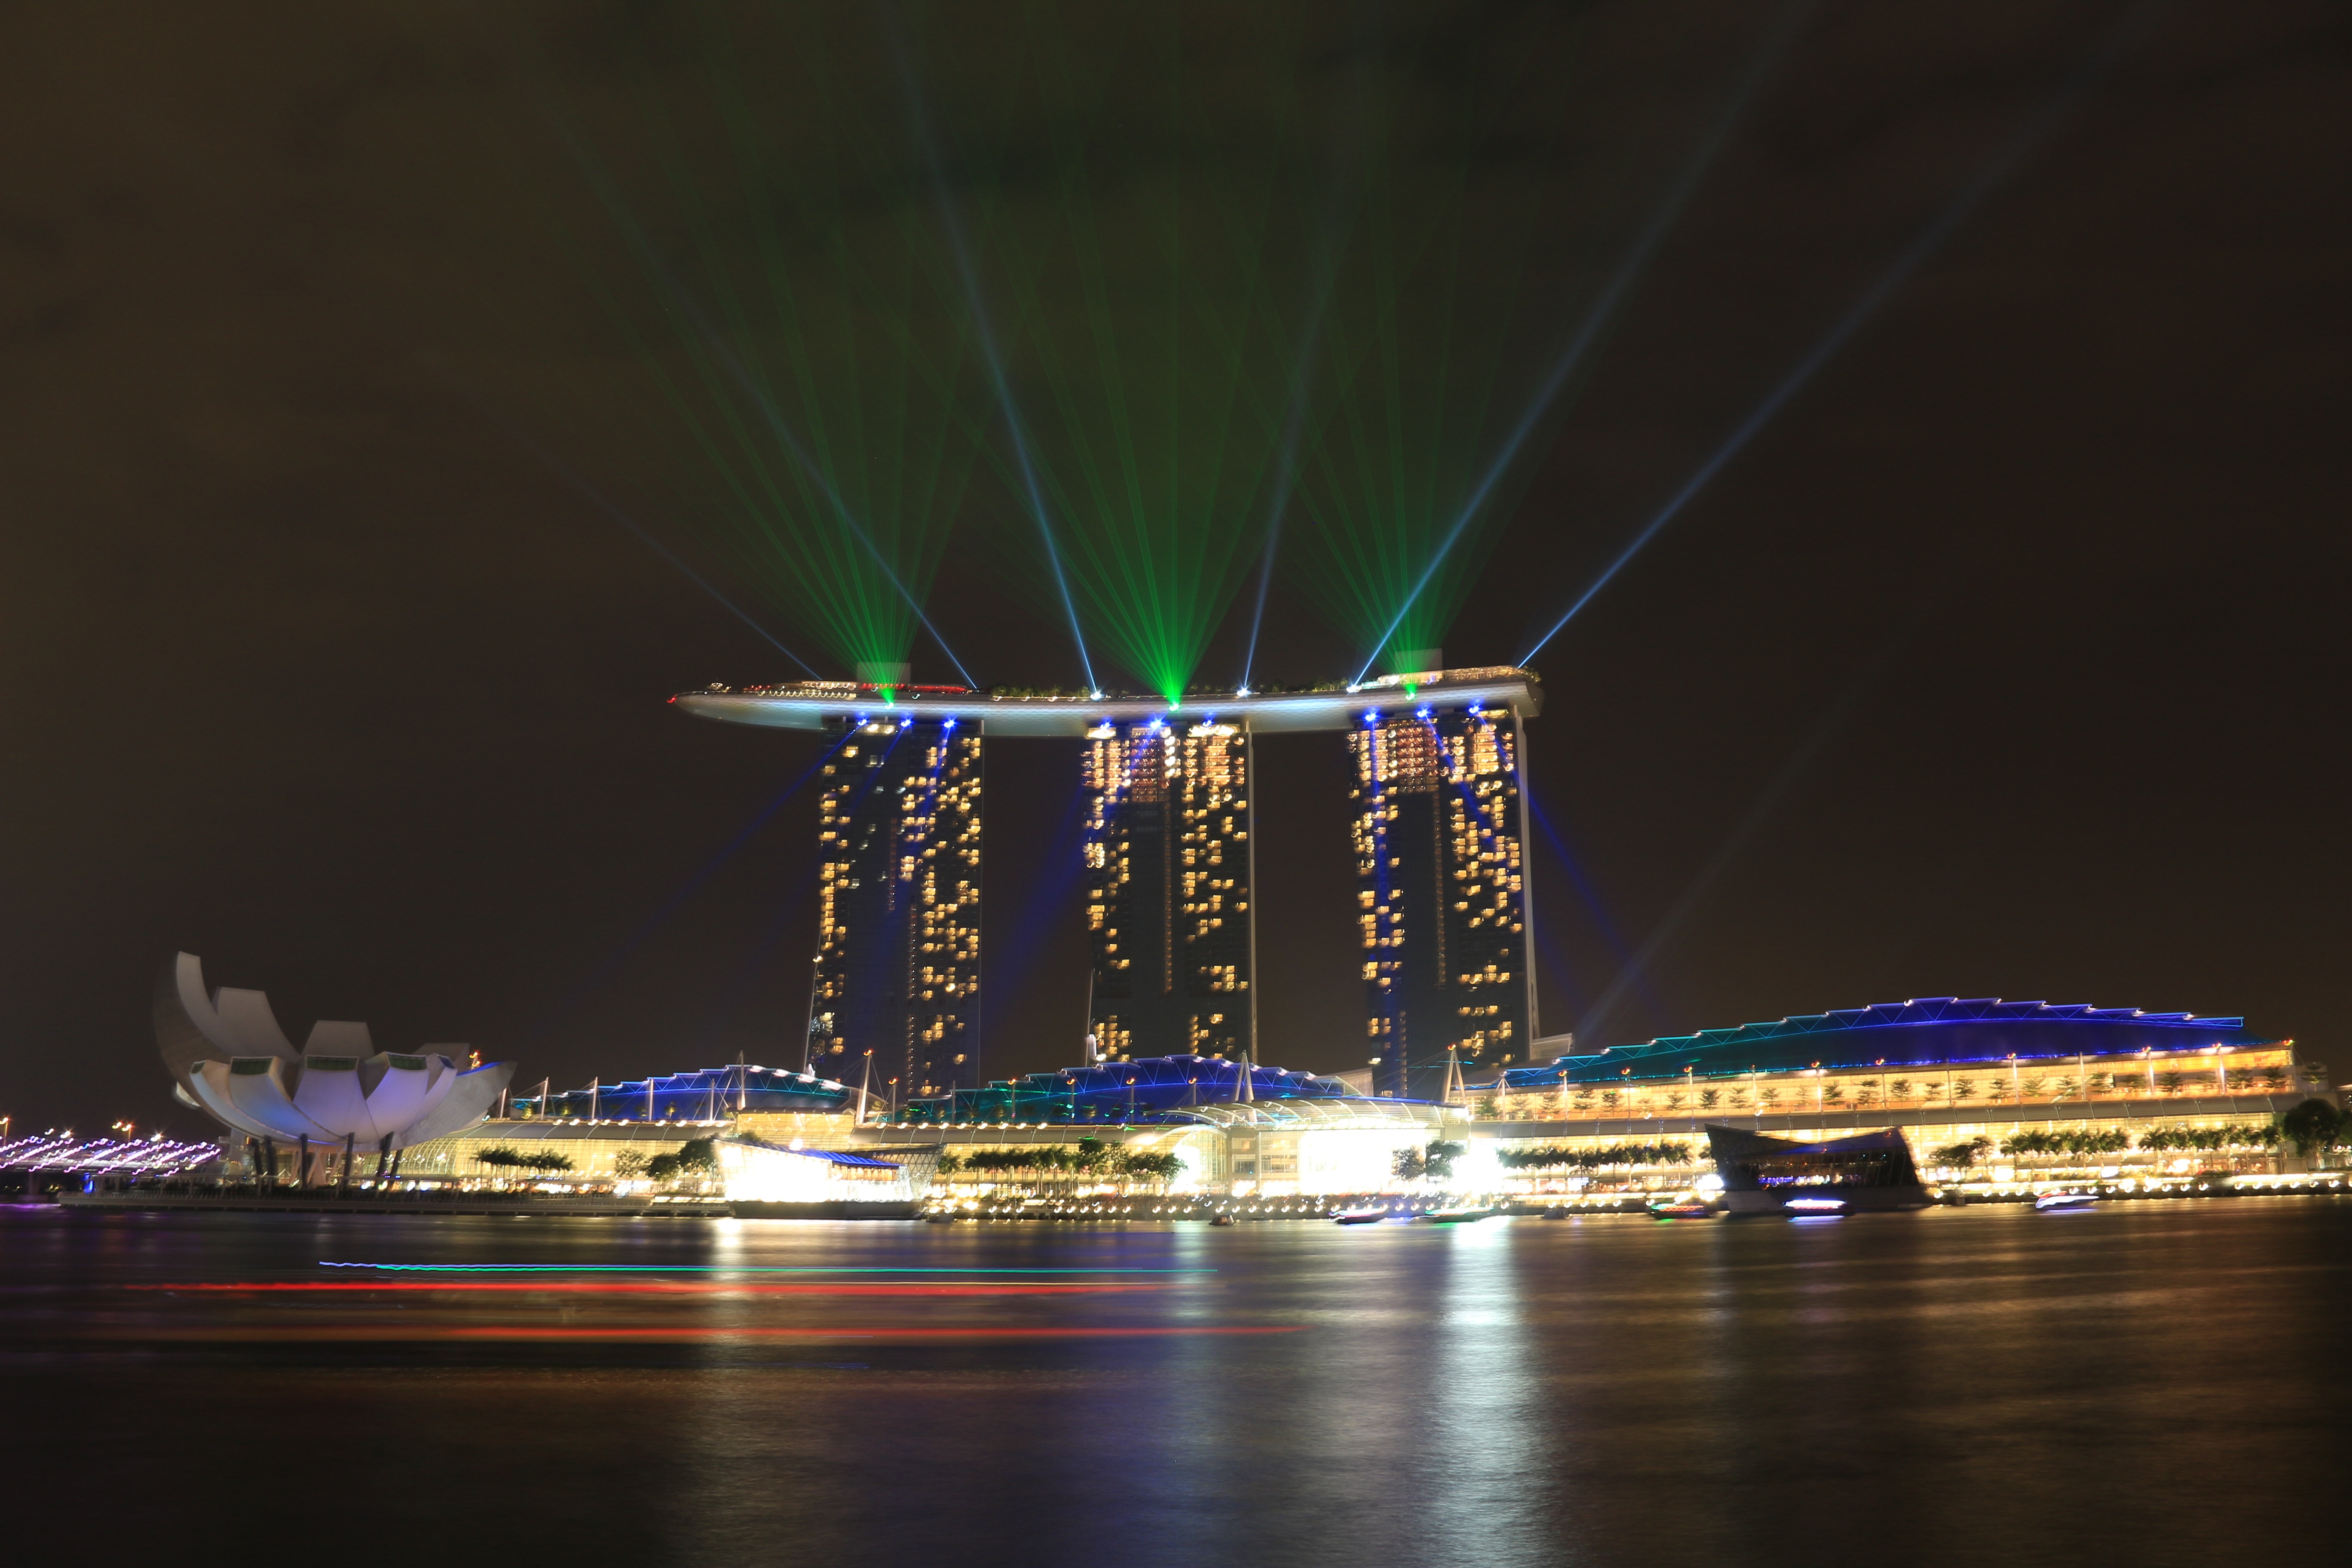
light, architecture, skyline, night, ray, skyscraper, cityscape, dark, beam, reflection, ferris wheel, shine, show, landmark, stadium, laser, spotlight, illuminated, lights, design, performance, bright, scene, tourist attraction, singapore, entertainment, illumination, marina bay sands